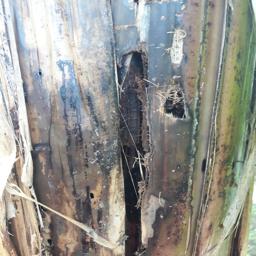
Label: PSEUDOSTEM WEEVIL